Güven Sak

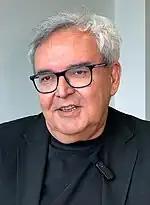
Güven Sak

Born in Bursa, Turkey, Sak graduated from the University of East Anglia with a master's degree in economics in 1984, and with a PhD in economics from the Middle East Technical University in 1994. He was a founding member of the Monetary Policy Committee of the Central Bank of the Republic of Turkey, to which he was appointed as an external member in 2001 for a five-year term. He was rector of TOBB University of Economics and Technology from 2011 to 2013, and is currently managing director of the Economic Policy Research Foundation of Turkey (TEPAV).